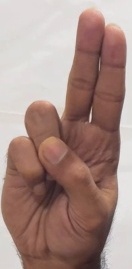
ASL sign: U